Farid Shawqi

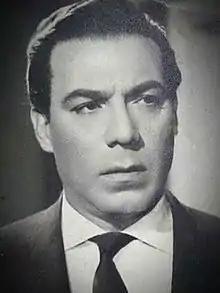
Farid Shawqi.

Farid Shawqi Mohammad Abdou Shawqi (July 30, 1920 in El Sayyeda Zainab – July 27, 1998 in Maadi); known as Farid Shawqi was an Egyptian actor, screenwriter and film producer. He acted in 351 films, 27 plays and 17 television series; wrote 25 film scripts and produced 30 films. He is considered to be one of the greatest actors in the Middle East.